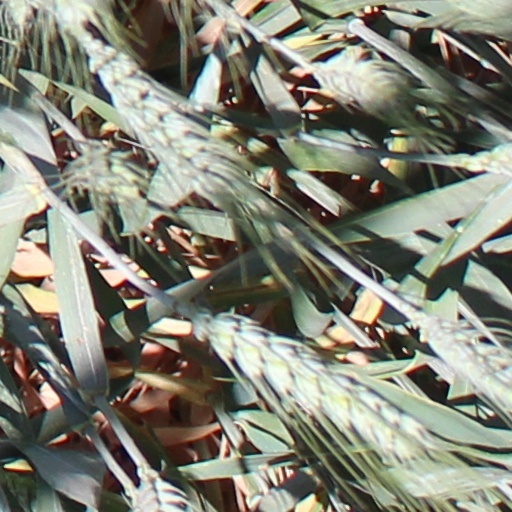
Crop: wheat